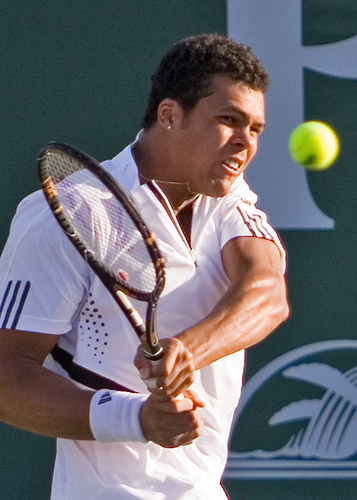
vận động viên tennis đang cầm vợt thi đấu trên sân